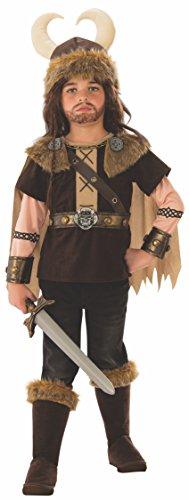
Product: Rubie's Costume Viking Warrior Boys Costume
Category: Clothing, Shoes & Jewelry | Costumes & Accessories | Women | Costumes & Cosplay Apparel | Costumes
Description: Includes: Shirt With Belt, Cape, Hat, and Boot Tops.
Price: $33.99 - $50.64